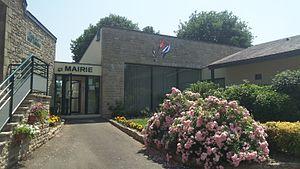
Mairie de la commune de Montertelot, dans le Canton de Ploërmel.
Montertelot [mɔ̃tɛʁtəlo] est une commune française, située dans le département du Morbihan en région Bretagne.